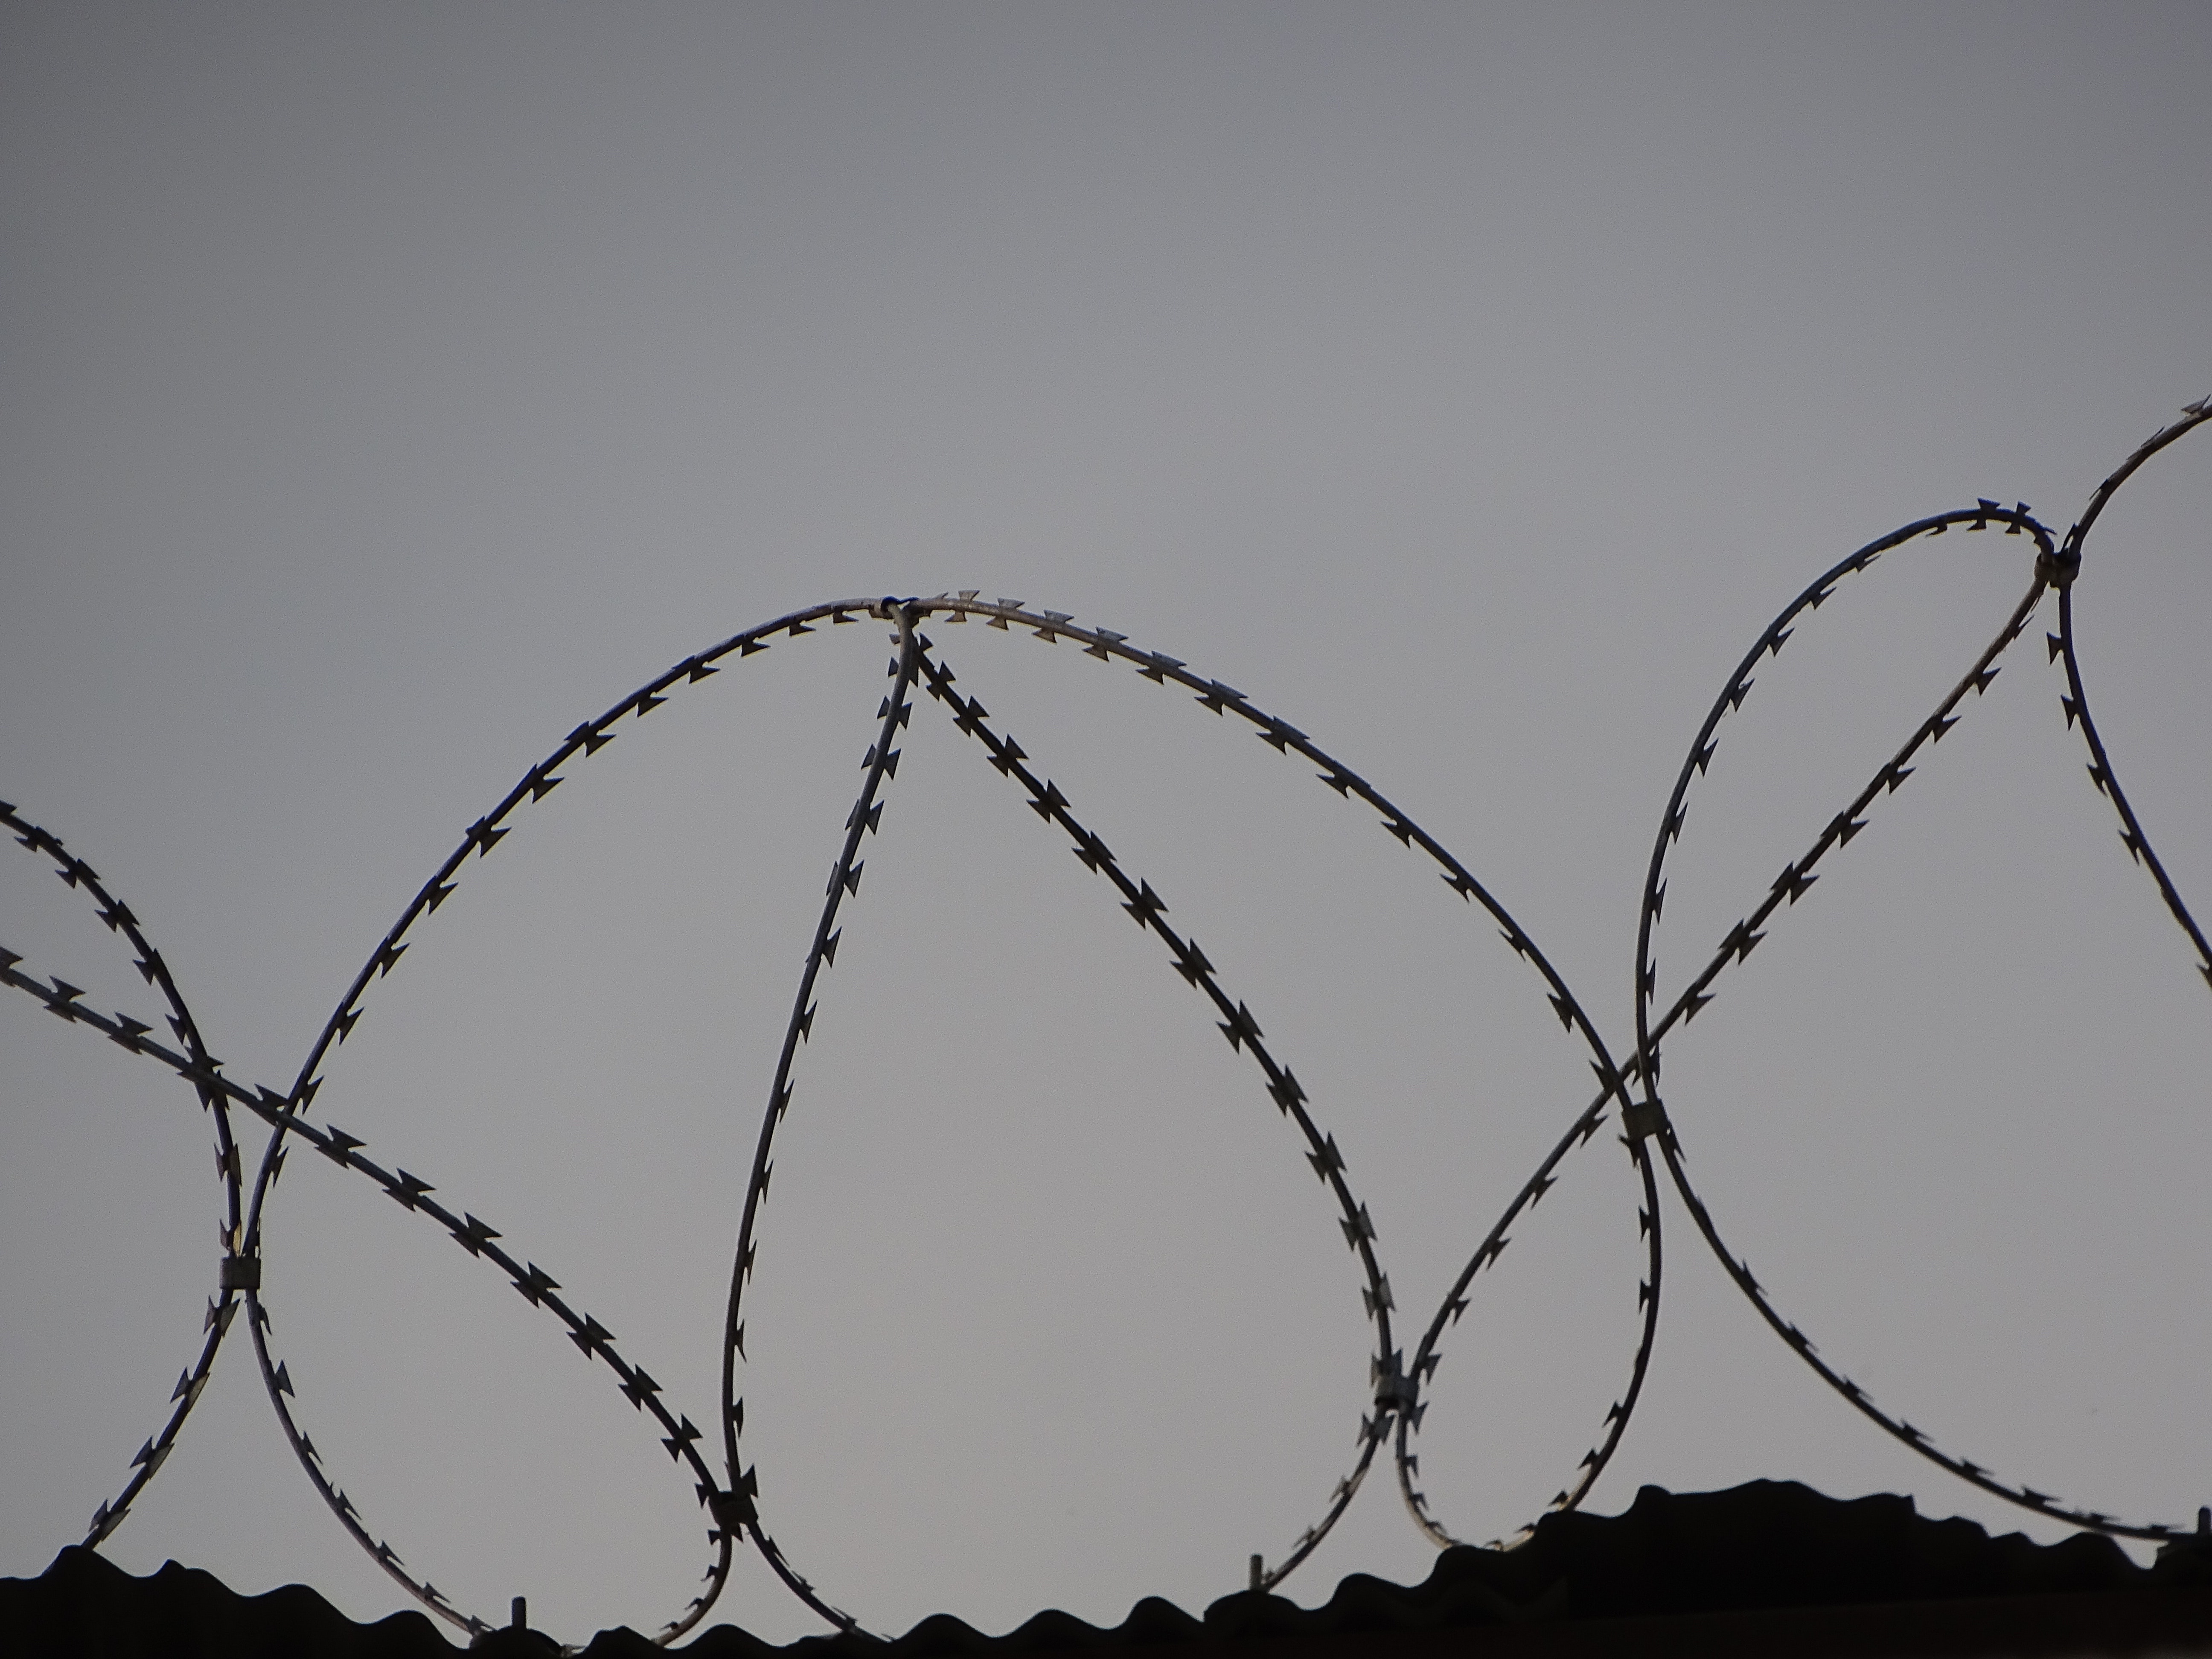
wire fencing, fence, net, line, black and white, wire, barbed wire, monochrome, photography, monochrome photography